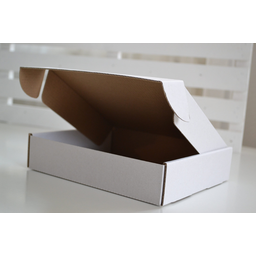
Label: cardboard